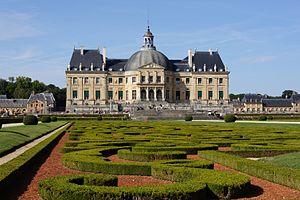
Le Château de Vaux-le-Vicomte. Seine-et-Marne.